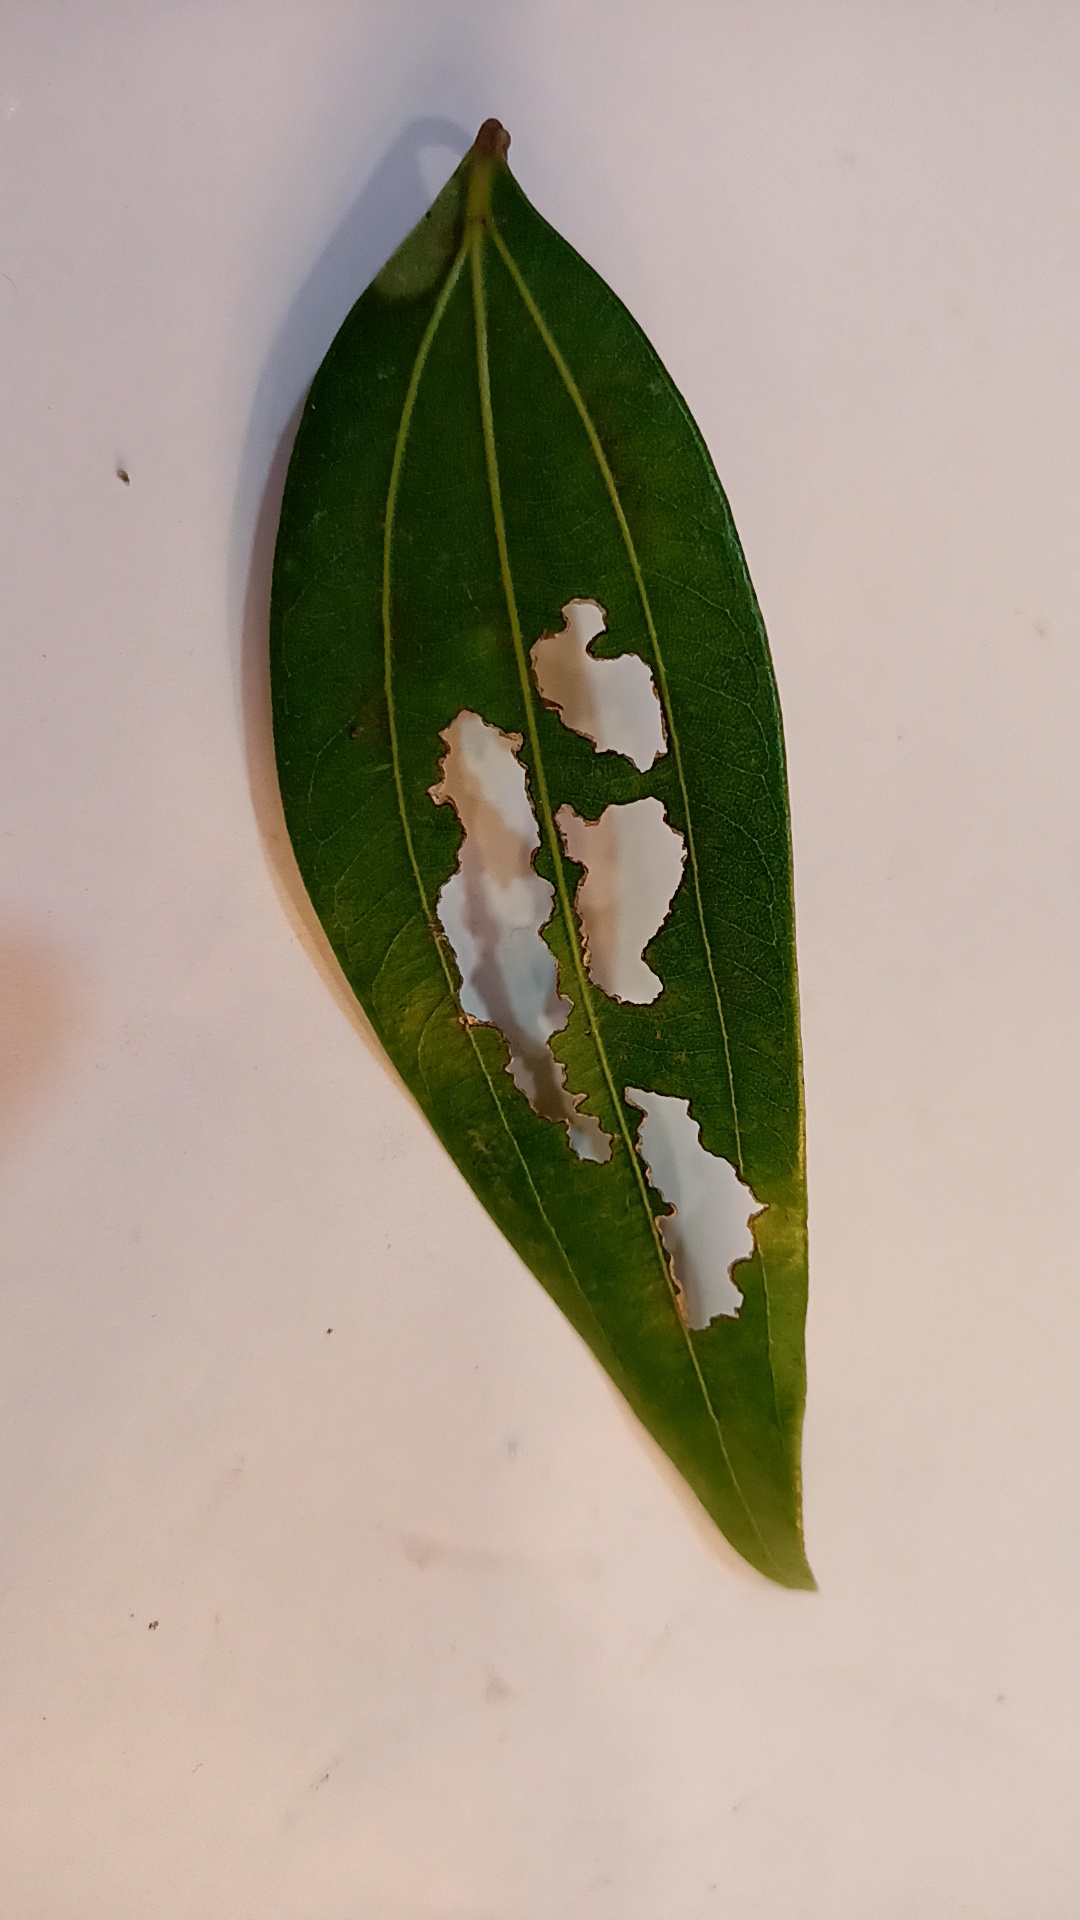
Label: Disease